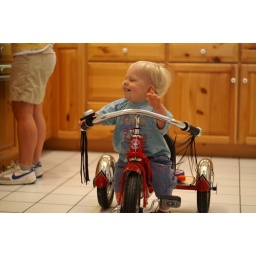
trying out the new bike in the kitchen